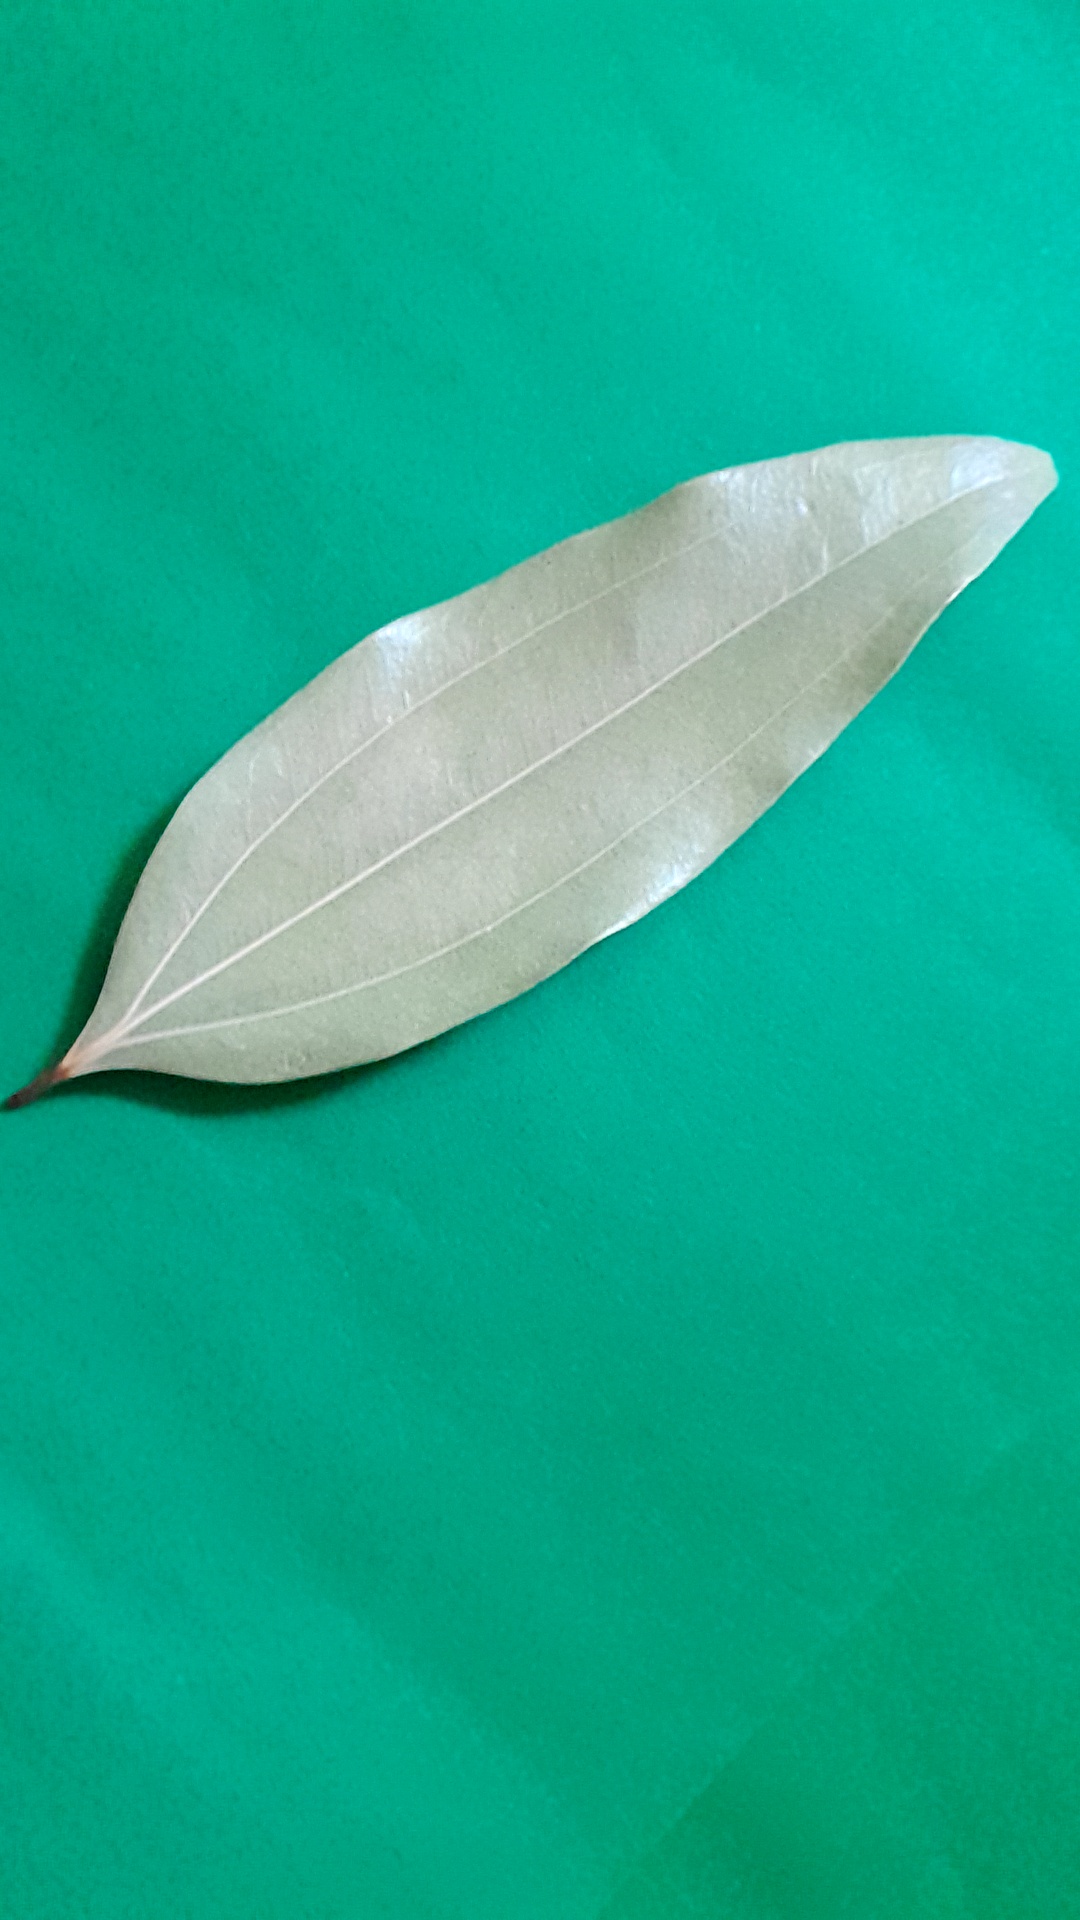
Label: Dry Leaf